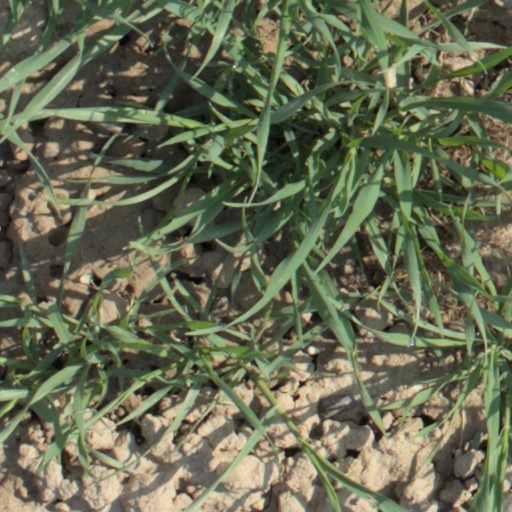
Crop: wheat